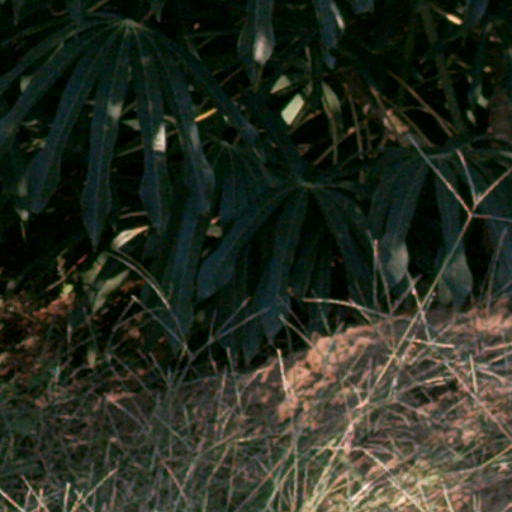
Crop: cassava